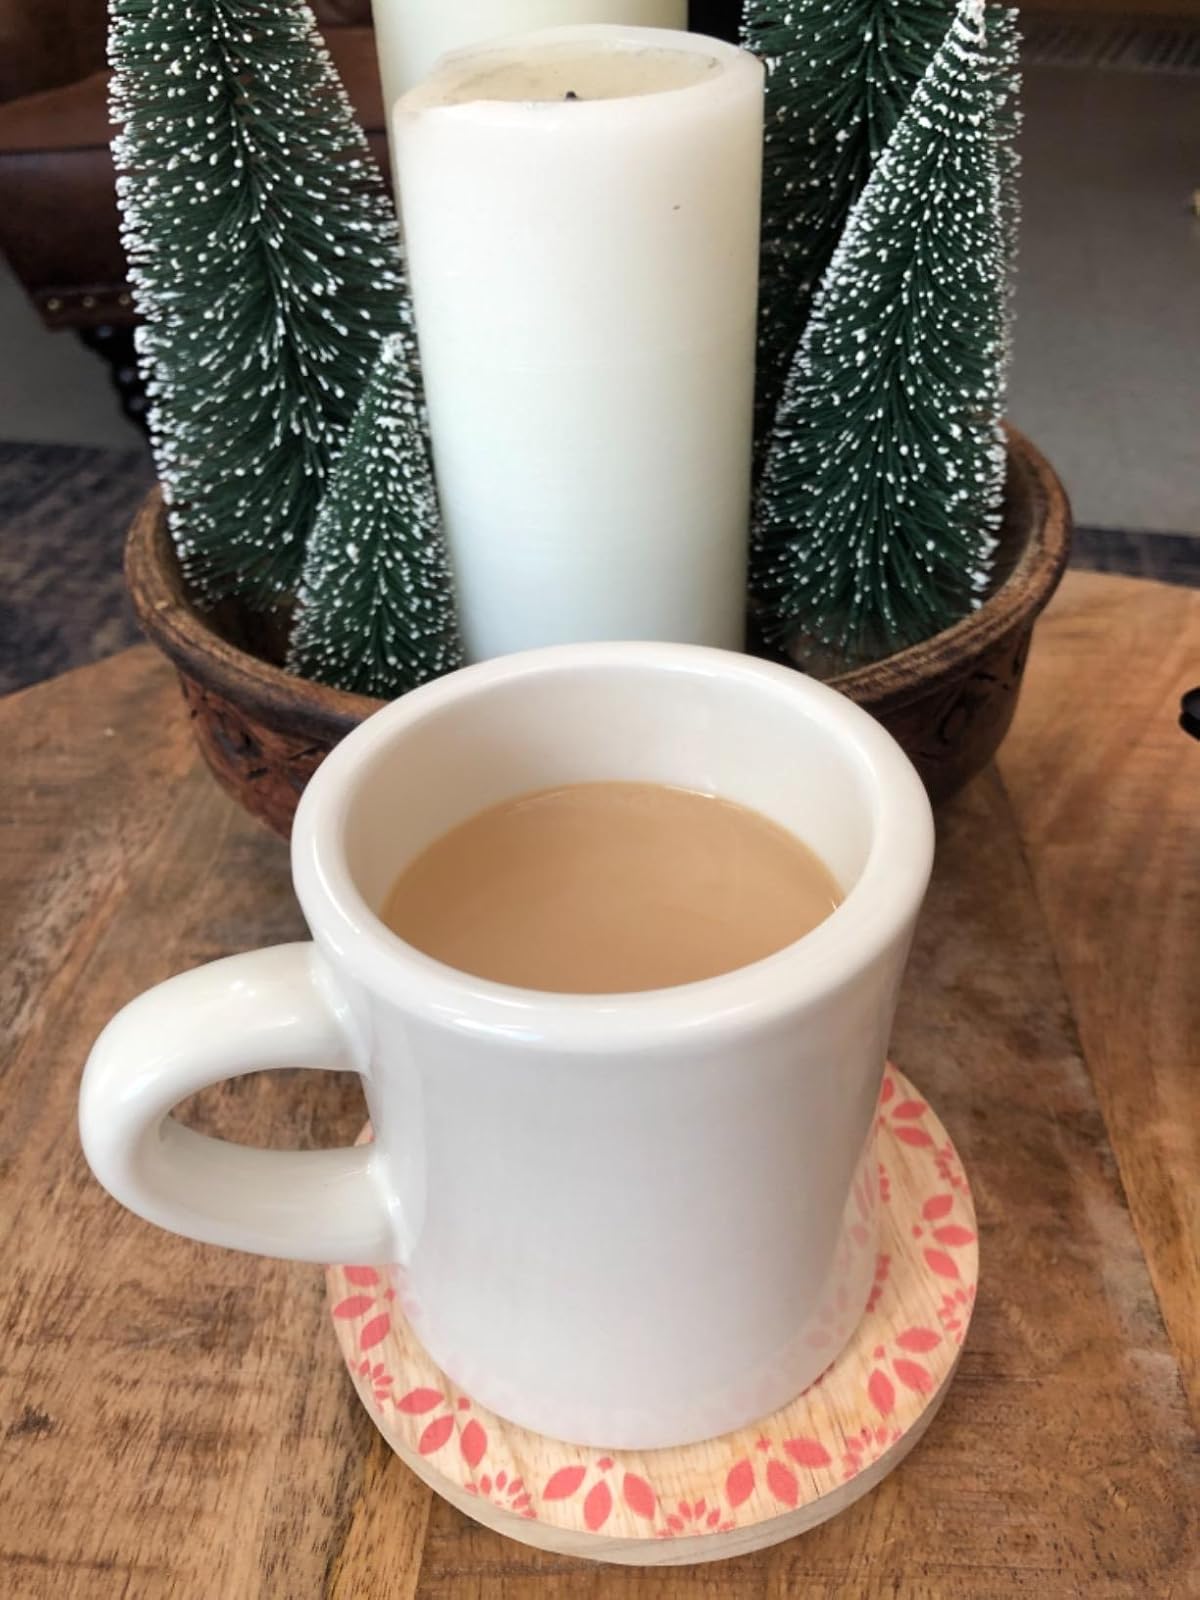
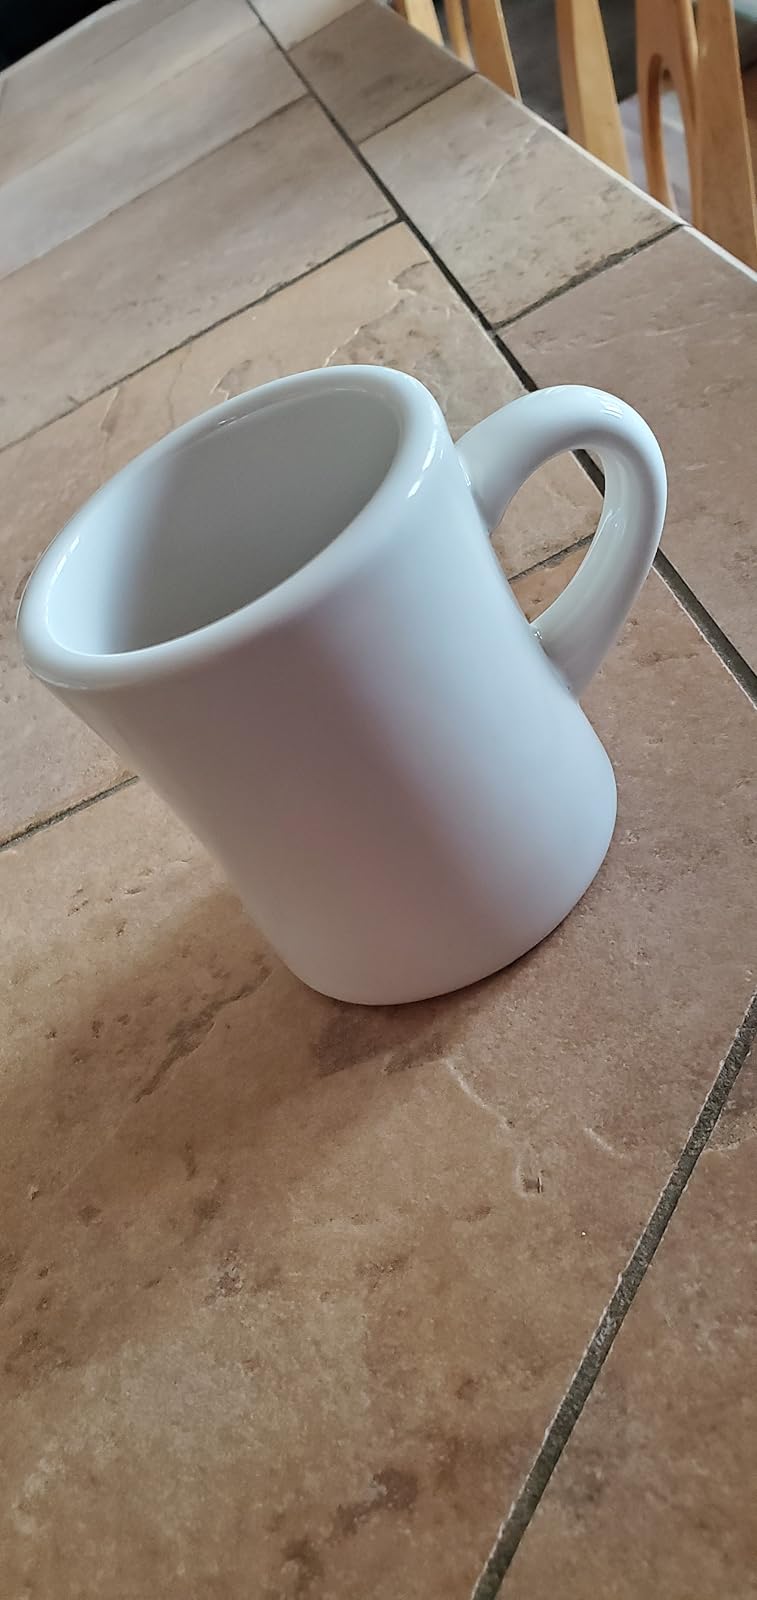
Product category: items_mug
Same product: yes